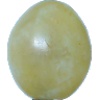
Label: Grape White 1